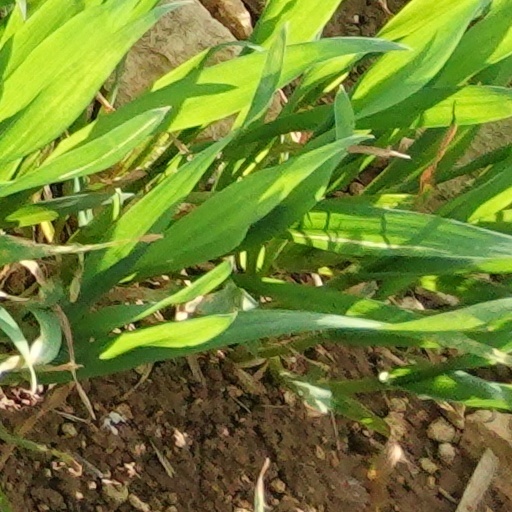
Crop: wheat